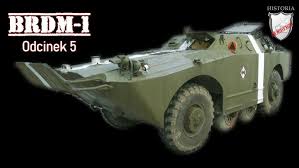
Label: BTR